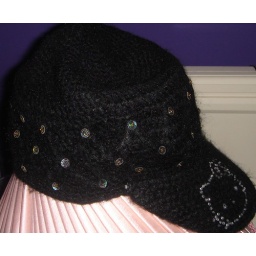
A cute knitted black Hello Kitty hat, it can keep you warm in winter or provide sun protection in summer!